Yuki Tsunoda

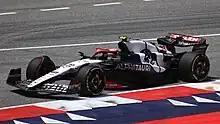
Tsunoda at the 2023 Austrian Grand Prix

Tsunoda and Gasly were retained by AlphaTauri for the season. At the season-opening , Tsunoda qualified 16th and improved to eighth in the race to score four points. A fuel issue prevented him from setting a qualifying time at the ; he then failed to start the race after a power unit failure. At the , Tsunoda qualified 16th, just ahead of Gasly, and finished 12th in the sprint. He made up places in the race and passed Sebastian Vettel late on for seventh place. He described the race as the best of his Formula One career. His first Q3 appearance of the season came at the , where he qualified ninth. However an early pit stop and lack of pace meant that he would slip to 12th at the flag. He scored points for the third time in six races at the , finishing tenth, having started in 13th.